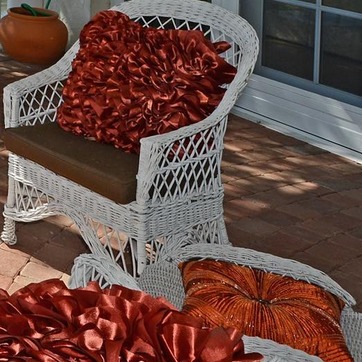
Material: other